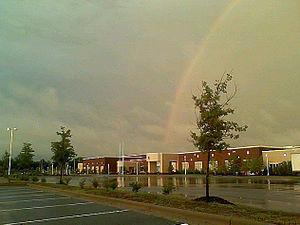
Spectacles Hickory Ridge High School, à Harrisburg NC avec un arc en ciel après un orage au printemps avec l'arc en ciel centrée sur la façade principale de l'école. Español: Muestra Hickory Ridge High School en Harrisburg NC con un arco iris después de una tormenta en primavera con el arco iris se centró en la fachada principal de la escuela.